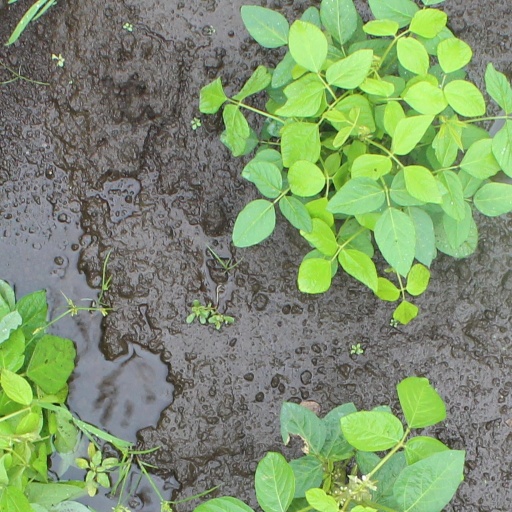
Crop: soybean